2019 Trump–Ukraine scandal

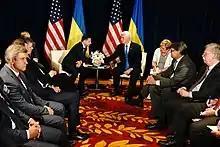
Vice President Mike Pence and U.S. delegation meet with President Zelenskyy in Warsaw on September 1, 2019.

On September 20, 2019, "The Washington Post" reported that Trump had in a July 25 phone conversation repeatedly pressed Ukrainian president Zelenskyy to investigate matters relating to Hunter Biden. "The New York Times" reported that Trump told Zelenskyy to speak to Giuliani, and according to "The Wall Street Journal", he urged Zelenskyy "about eight times" to work with Giuliani and investigate Biden's son. On September 22, Trump acknowledged he had discussed Joe Biden during the call with Zelenskyy, and that he had said: "We don't want our people like Vice President Biden and his son creating to the corruption already in the Ukraine." As of October 2019, there has been no evidence produced of any of the alleged wrongdoing by the Bidens.